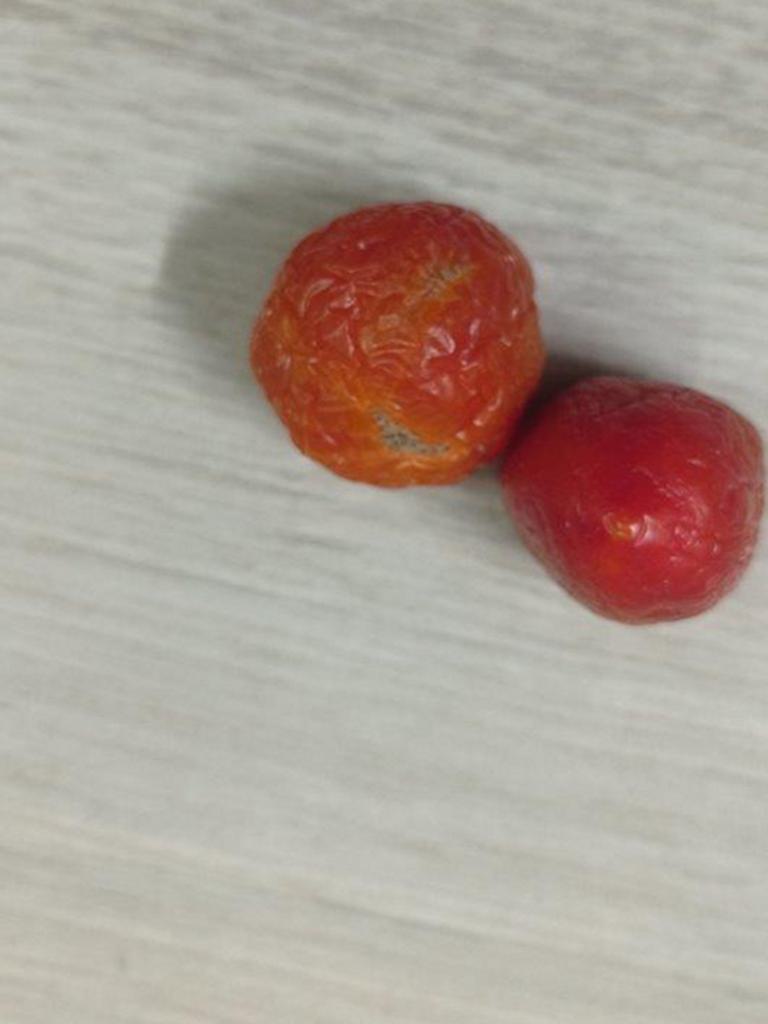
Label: Rotten